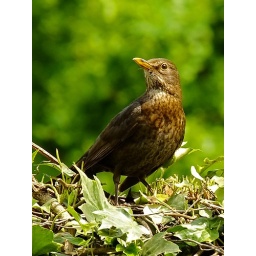
A female blackbird standing on ivy. Included in the final submission for my T189 end-of-course assessment.